Thorsten Flinck

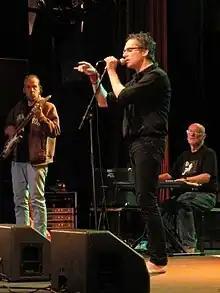
Flinck performing at the 2010 Peace & Love festival

Thorsten Flinck (born 17 April 1961 in Solna, Sweden), is a Swedish actor, director, and musician. He is known best for playing psychopaths and villains, and also for his outrageous personality both on stage and in real life. Between 1986 and 2002, Flinck was employed by the Royal Dramatic Theatre.